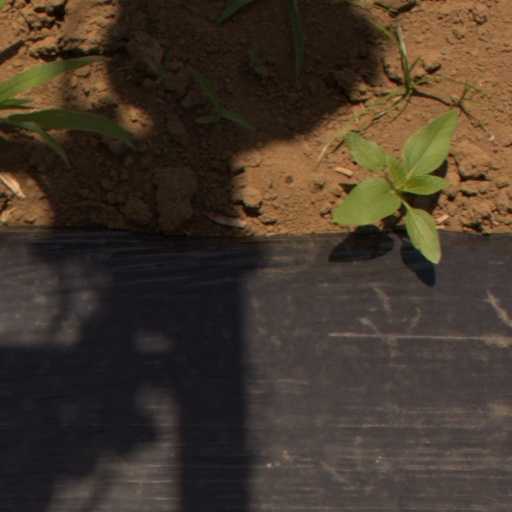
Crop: Jerusalem artichoke